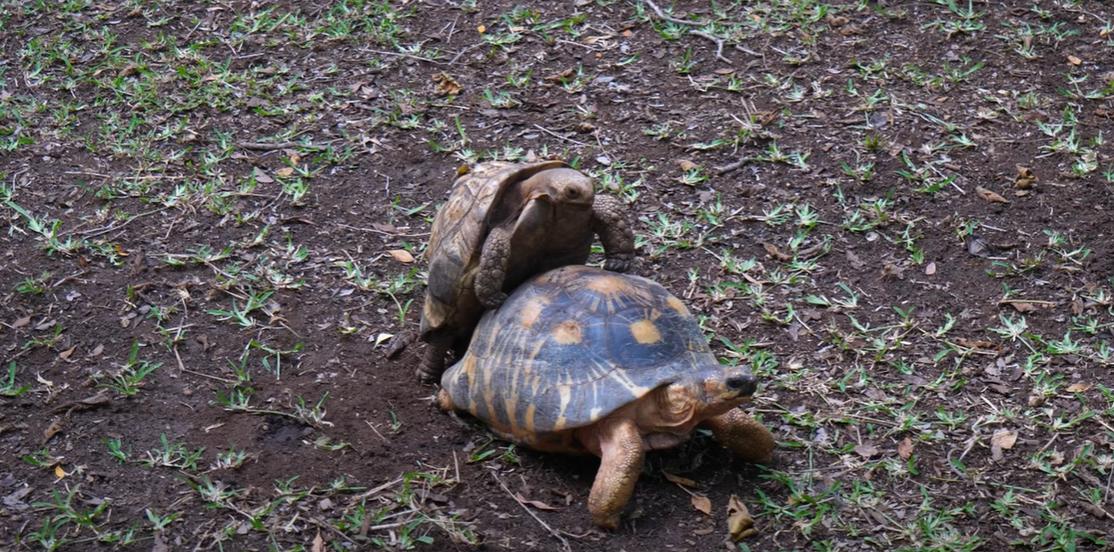
Matembezi ya mchanga wa rangi nyeusi, mmoja ikiwa juu ya mwengine chini pia kuna nyasi au matawi yaliyo ya rangi ya kijani.